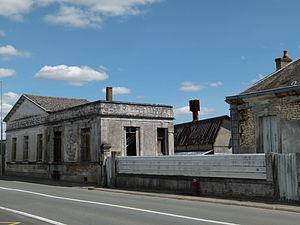
L'ancienne usine de fabrication des moteurs Poyaud est située sur l'avenue de la Gare à Surgères.
Surgères est une commune du Sud-Ouest de la France, située dans le département de la Charente-Maritime, en région Nouvelle-Aquitaine. Ses habitants sont appelés les Surgériens.